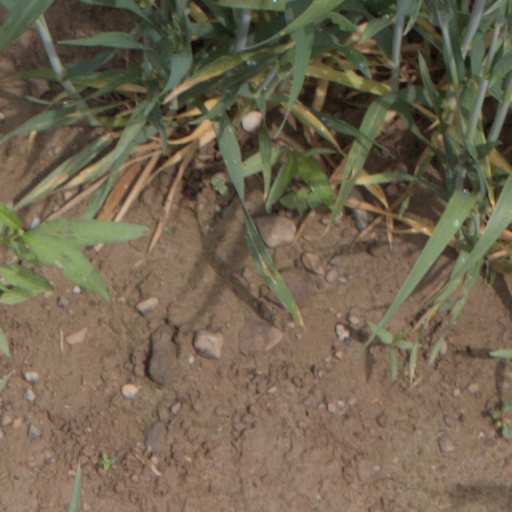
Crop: wheat